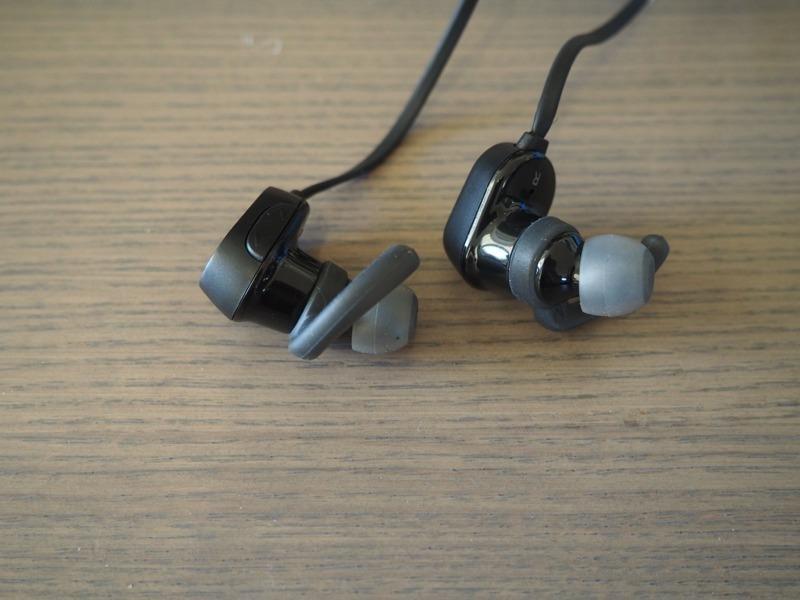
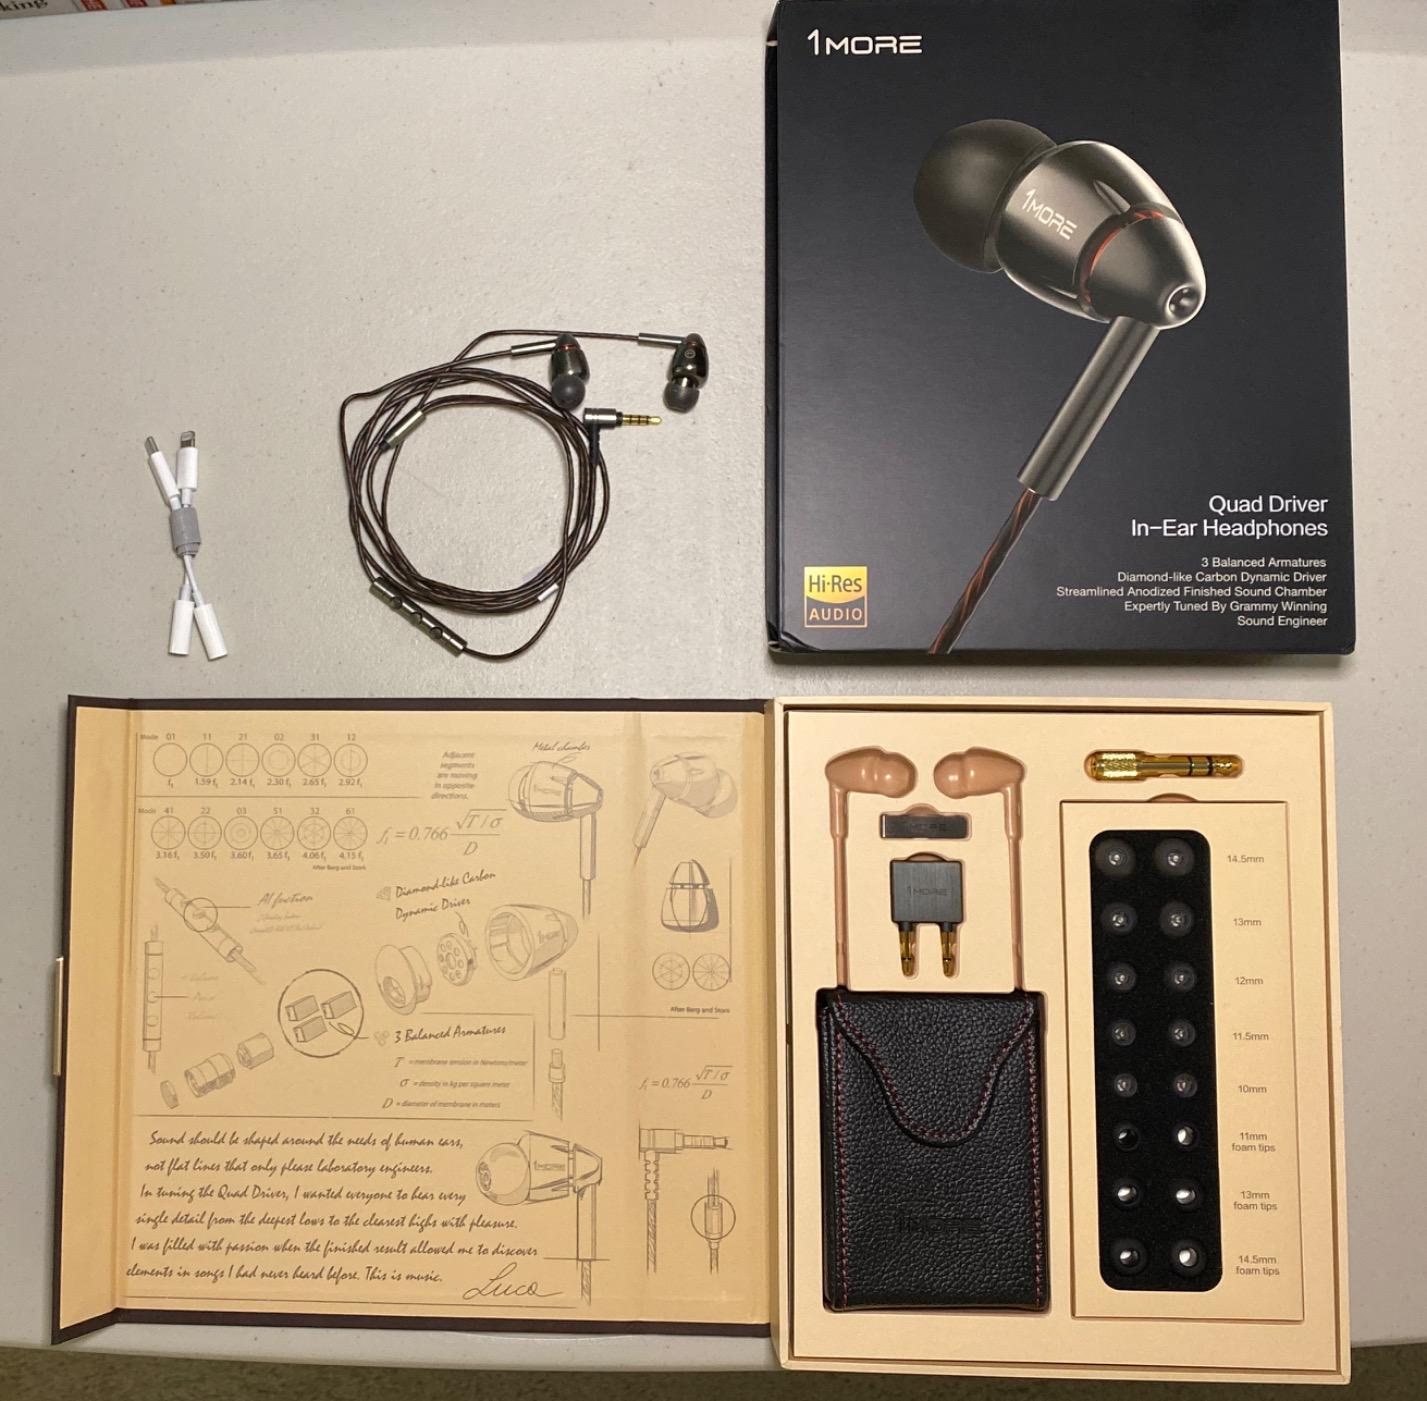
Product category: headphones
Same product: no